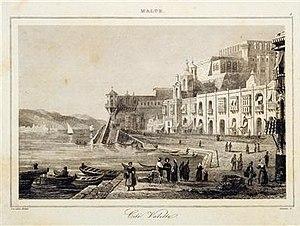
Vue de la cité de La Valette, île de Malte, par Augustin François Lemaître (1797-1870)
L'histoire de La Valette, capitale de la République de Malte, commence avec l'arrivée des Hospitaliers dans l'archipel maltais en 1530. La création d'une fortification sur la péninsule de Xiberras est pratiquement aussitôt envisagée par les grands maîtres de l'Ordre de Saint-Jean de Jérusalem à Malte. Un certain nombre de projets sont conçus mais seule la construction du fort Saint-Elme est réalisée avant l'attaque ottomane de 1565.
Augustin François Lemaître, né en septembre 1797 à Paris et mort le 25 février 1870 dans la même ville, est un graveur, lithographe, dessinateur, éditeur et photographe français. Il réalisa de nombreux dessins, estampes, et des réalisations de planches de cuivre et d'acier gravées ainsi que la publication d'ouvrages notamment chez l'éditeur Firmin Didot Frères. Il représenta de nombreux paysages, monuments, architectures et personnages, notamment lors de ses nombreux voyages à travers l'Europe.